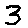
Label: 3